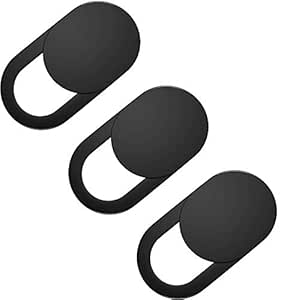
LIRAMARK Webcam Cover Slide
Category: Computers&Accessories
Price: 149 (list price: 149)
Rating: 4.3 (10,833 ratings)
About this product: Cool Gadget: Protection against possible video surveillance from hackers. This webcam cover slide easily slides over your camera ensuring that it won’t be used as a surveillance tool against you.|Ultra-thin: Super thin design, perfect curve edges, and extra mini size, which means it can be perfectly combine with your devices. Webcam Cover is only 0.027 inches thick and does not feel its existence when the laptop lid is closed|Universal Design: Webcam Cover is compatible with most Laptop Computer, Smartphones, iPad,iphone, MacBook, MacBook Pro, Tablets PC, PS4 and all-in-one desktops. Many pieces package, meet your all cameras need|Super Sturdy Adhesive: Solid durable, because the strong Nano gel provides durable and reliable connection between your devices and webcam cover. Also, the adhesive can be easily applied and removed from the device without any traces|Easy to Install: Use a dry cloth to clean the surface of your device's webcam, then remove the 3-M adhesive tape from the back of the camera cover Slide, align the lens and attach the protective cover to the lens, and firmly press for 15 seconds to achieve a strong, but non-permanent seal.